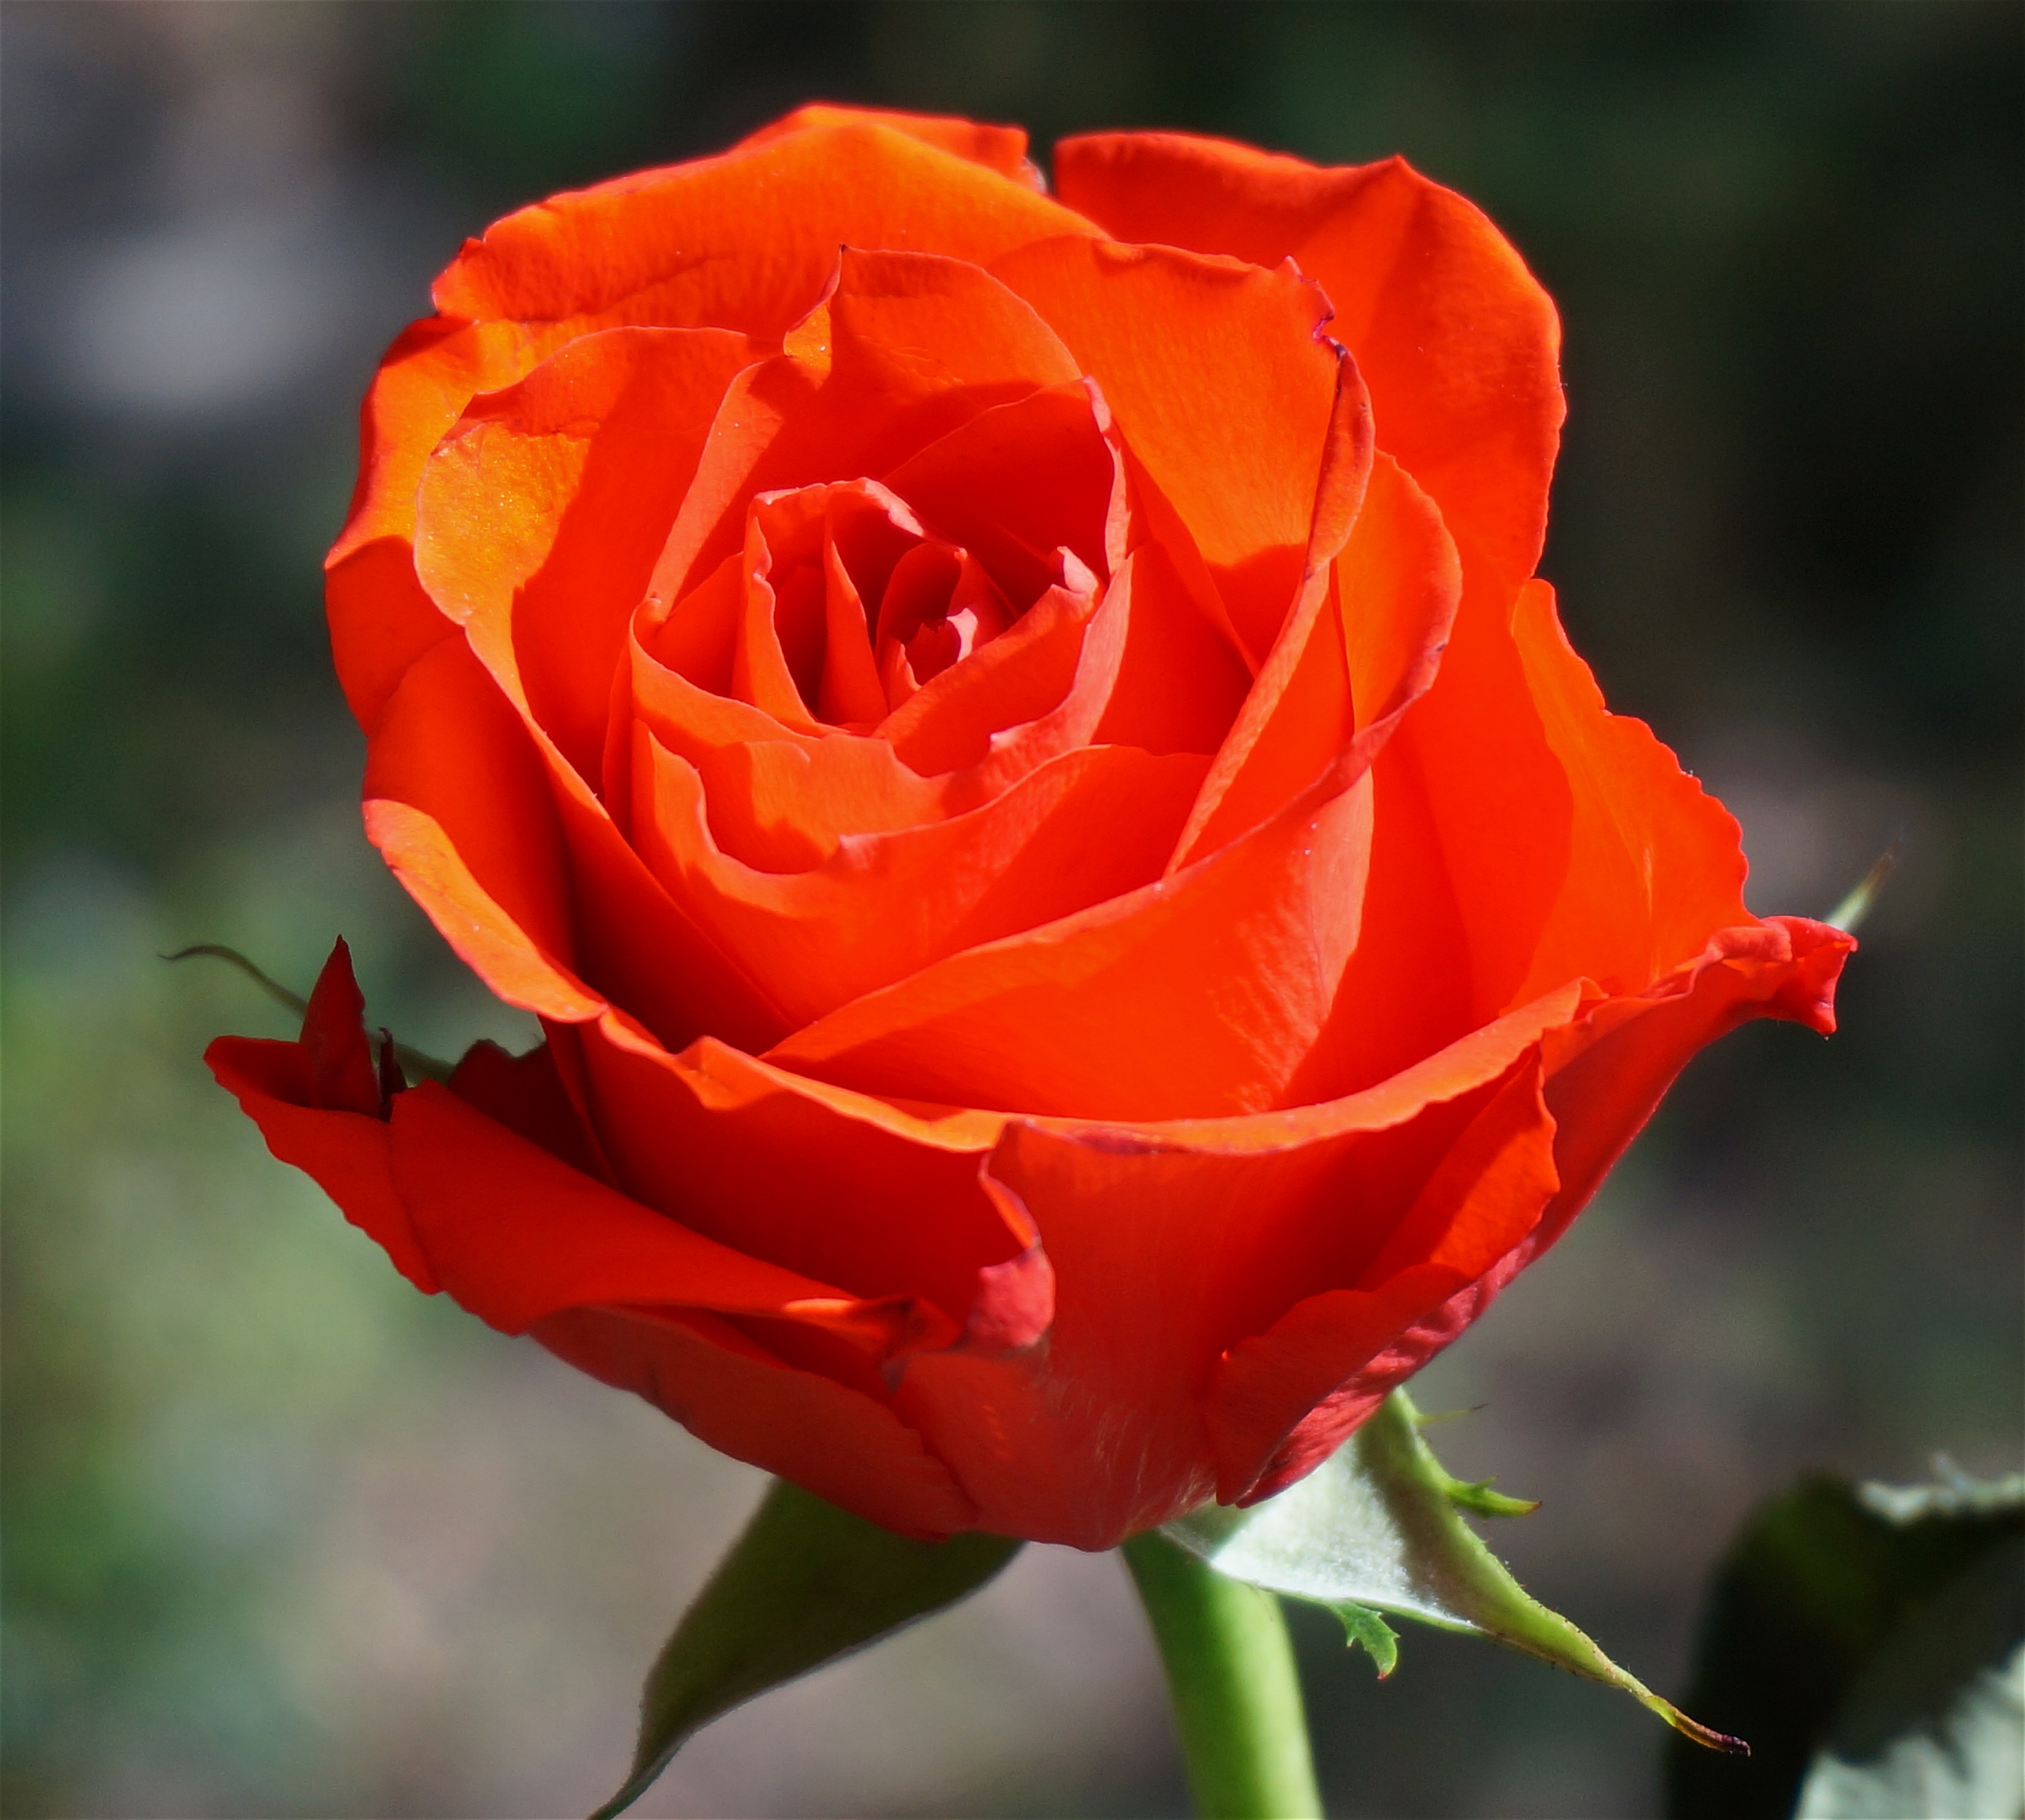
nature, blossom, plant, flower, petal, bloom, rose, orange, red, colorful, garden, floribunda, macro photography, flowering plant, garden roses, rose family, orange rose, plant stem, land plant, rose order, austrian briar